Quamrul Hassan

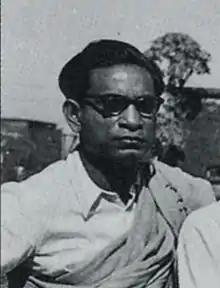
Quamrul Hassan in 1955

Quamrul Hassan (2 December 1921– 2 February 1988) was a Bangladeshi artist. Quamrul Hassan is referred to in Bangladesh as Potua, a word usually associated with folk artists, due to his down to earth style yet very modern in nature as he always added Cubism other than the folk style to his artworks. In addition to his artistic legacy, two of Quamrul Hassan's work have come to be part of Bangladesh's political history. The first of this is a monstrous rendition of Yahya Khan, the Pakistani president who ordered genocide in Bangladesh. The second was just before his death, mocking the then dictator of Bangladesh, Hossain Mohammad Ershad. This sketch was titled "Desh aaj bisshobeheyar khoppre" (Our land is now in the hand of the champion of shamelessness).